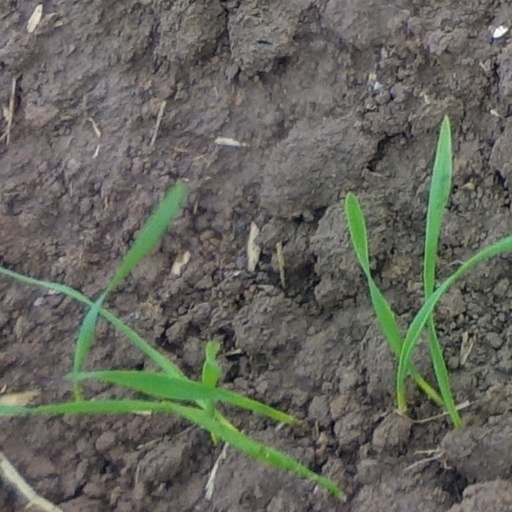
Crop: wheat